Gran Colombia–Peru War

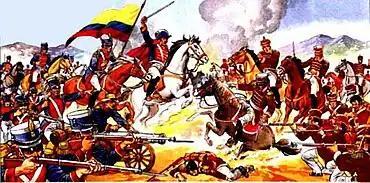
battle of porte de tarqui

Peruvian President José de La Mar had been born in the city of Cuenca, in present-day Ecuador, which was, in 1828, part of the disputed territory and "de facto" part of Gran Colombia. Shortly after the Peruvian Navy's siege of Guayaquil was concluded, the Peruvian Army seized the city of Loja by winning the Battle of Saraguro on the 13 February 1829, and then it pushed north into Guayas, the district surrounding the city of Guayaquil. En route, forces under La Mar and General Agustín Gamarra occupied Cuenca as well.